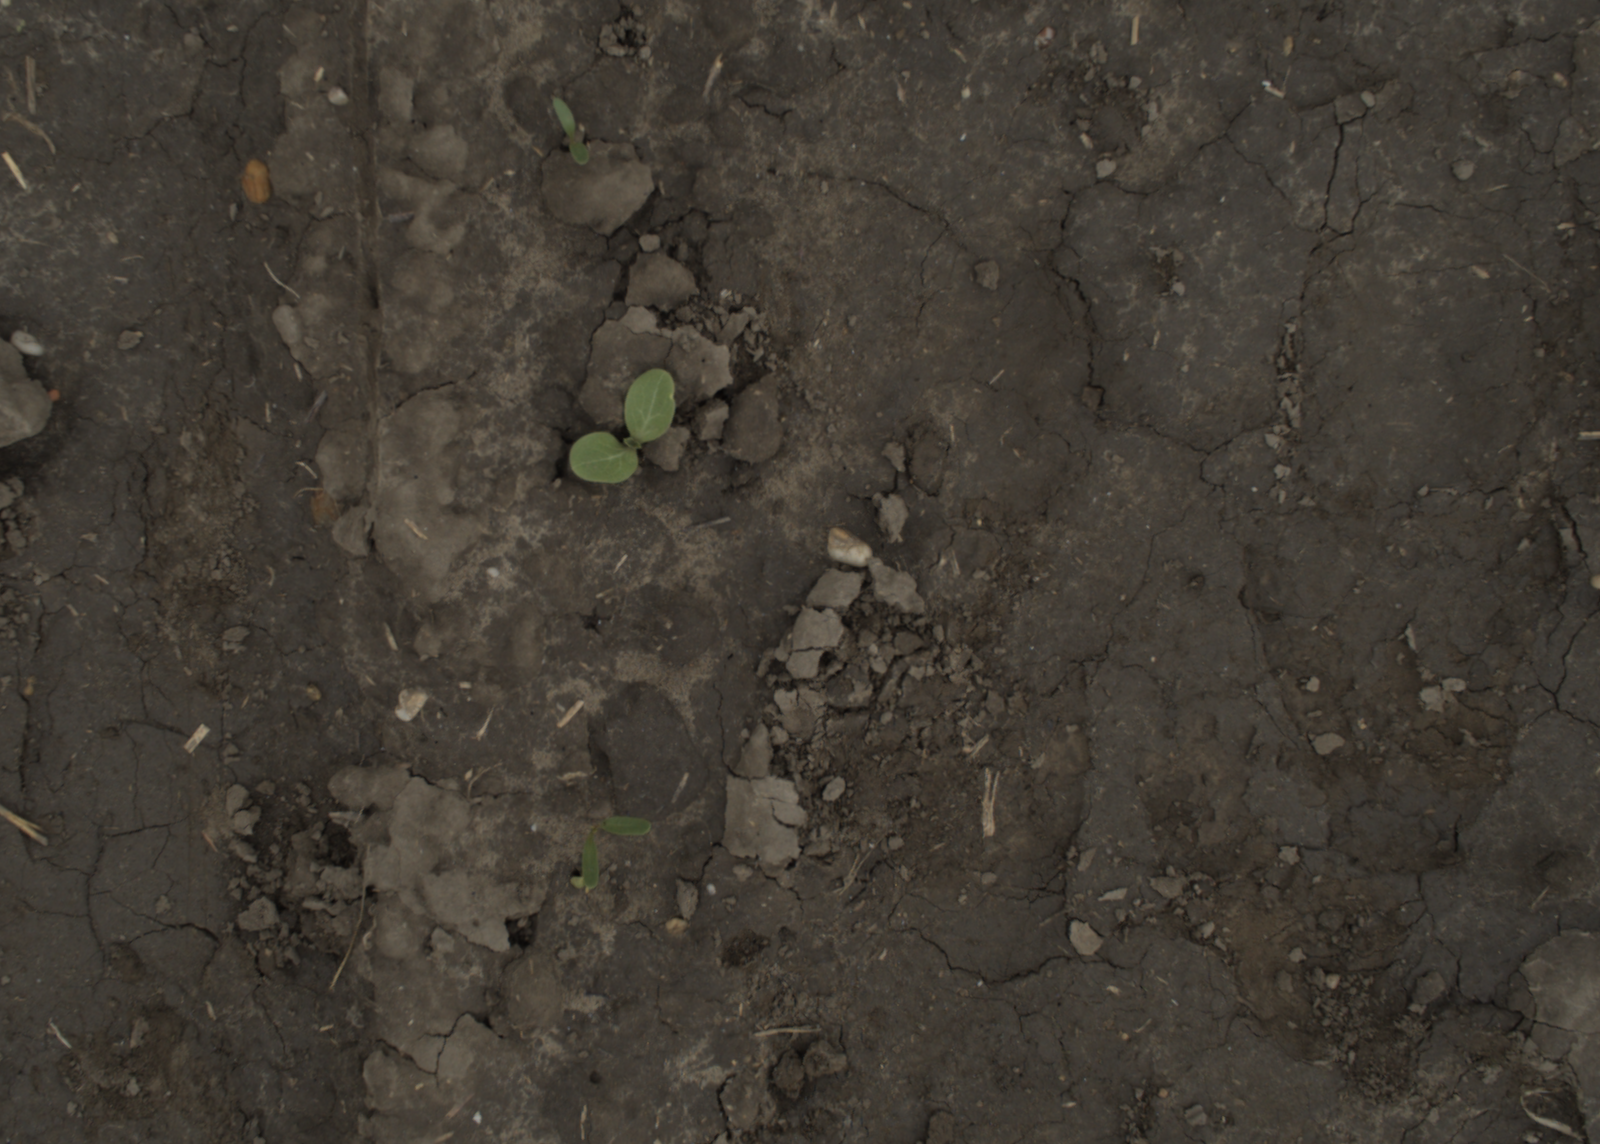
Capture date: 29.09.2021 13:50:39
Weather: cloudy
Wind: medium
Seeding date: 02.09.2021
Plant canopy height (mm): 954